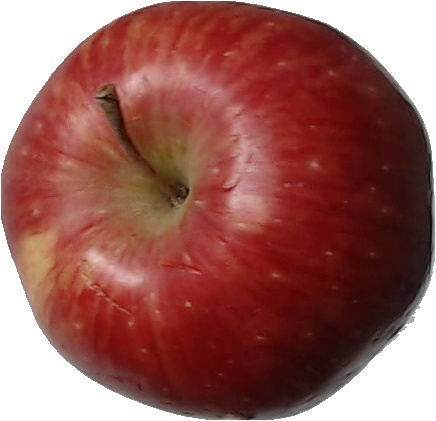
Label: apple_red_1